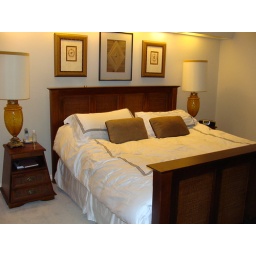
Colored glass and brass lamps with silk shades (greek key velvet trim) made in Italy